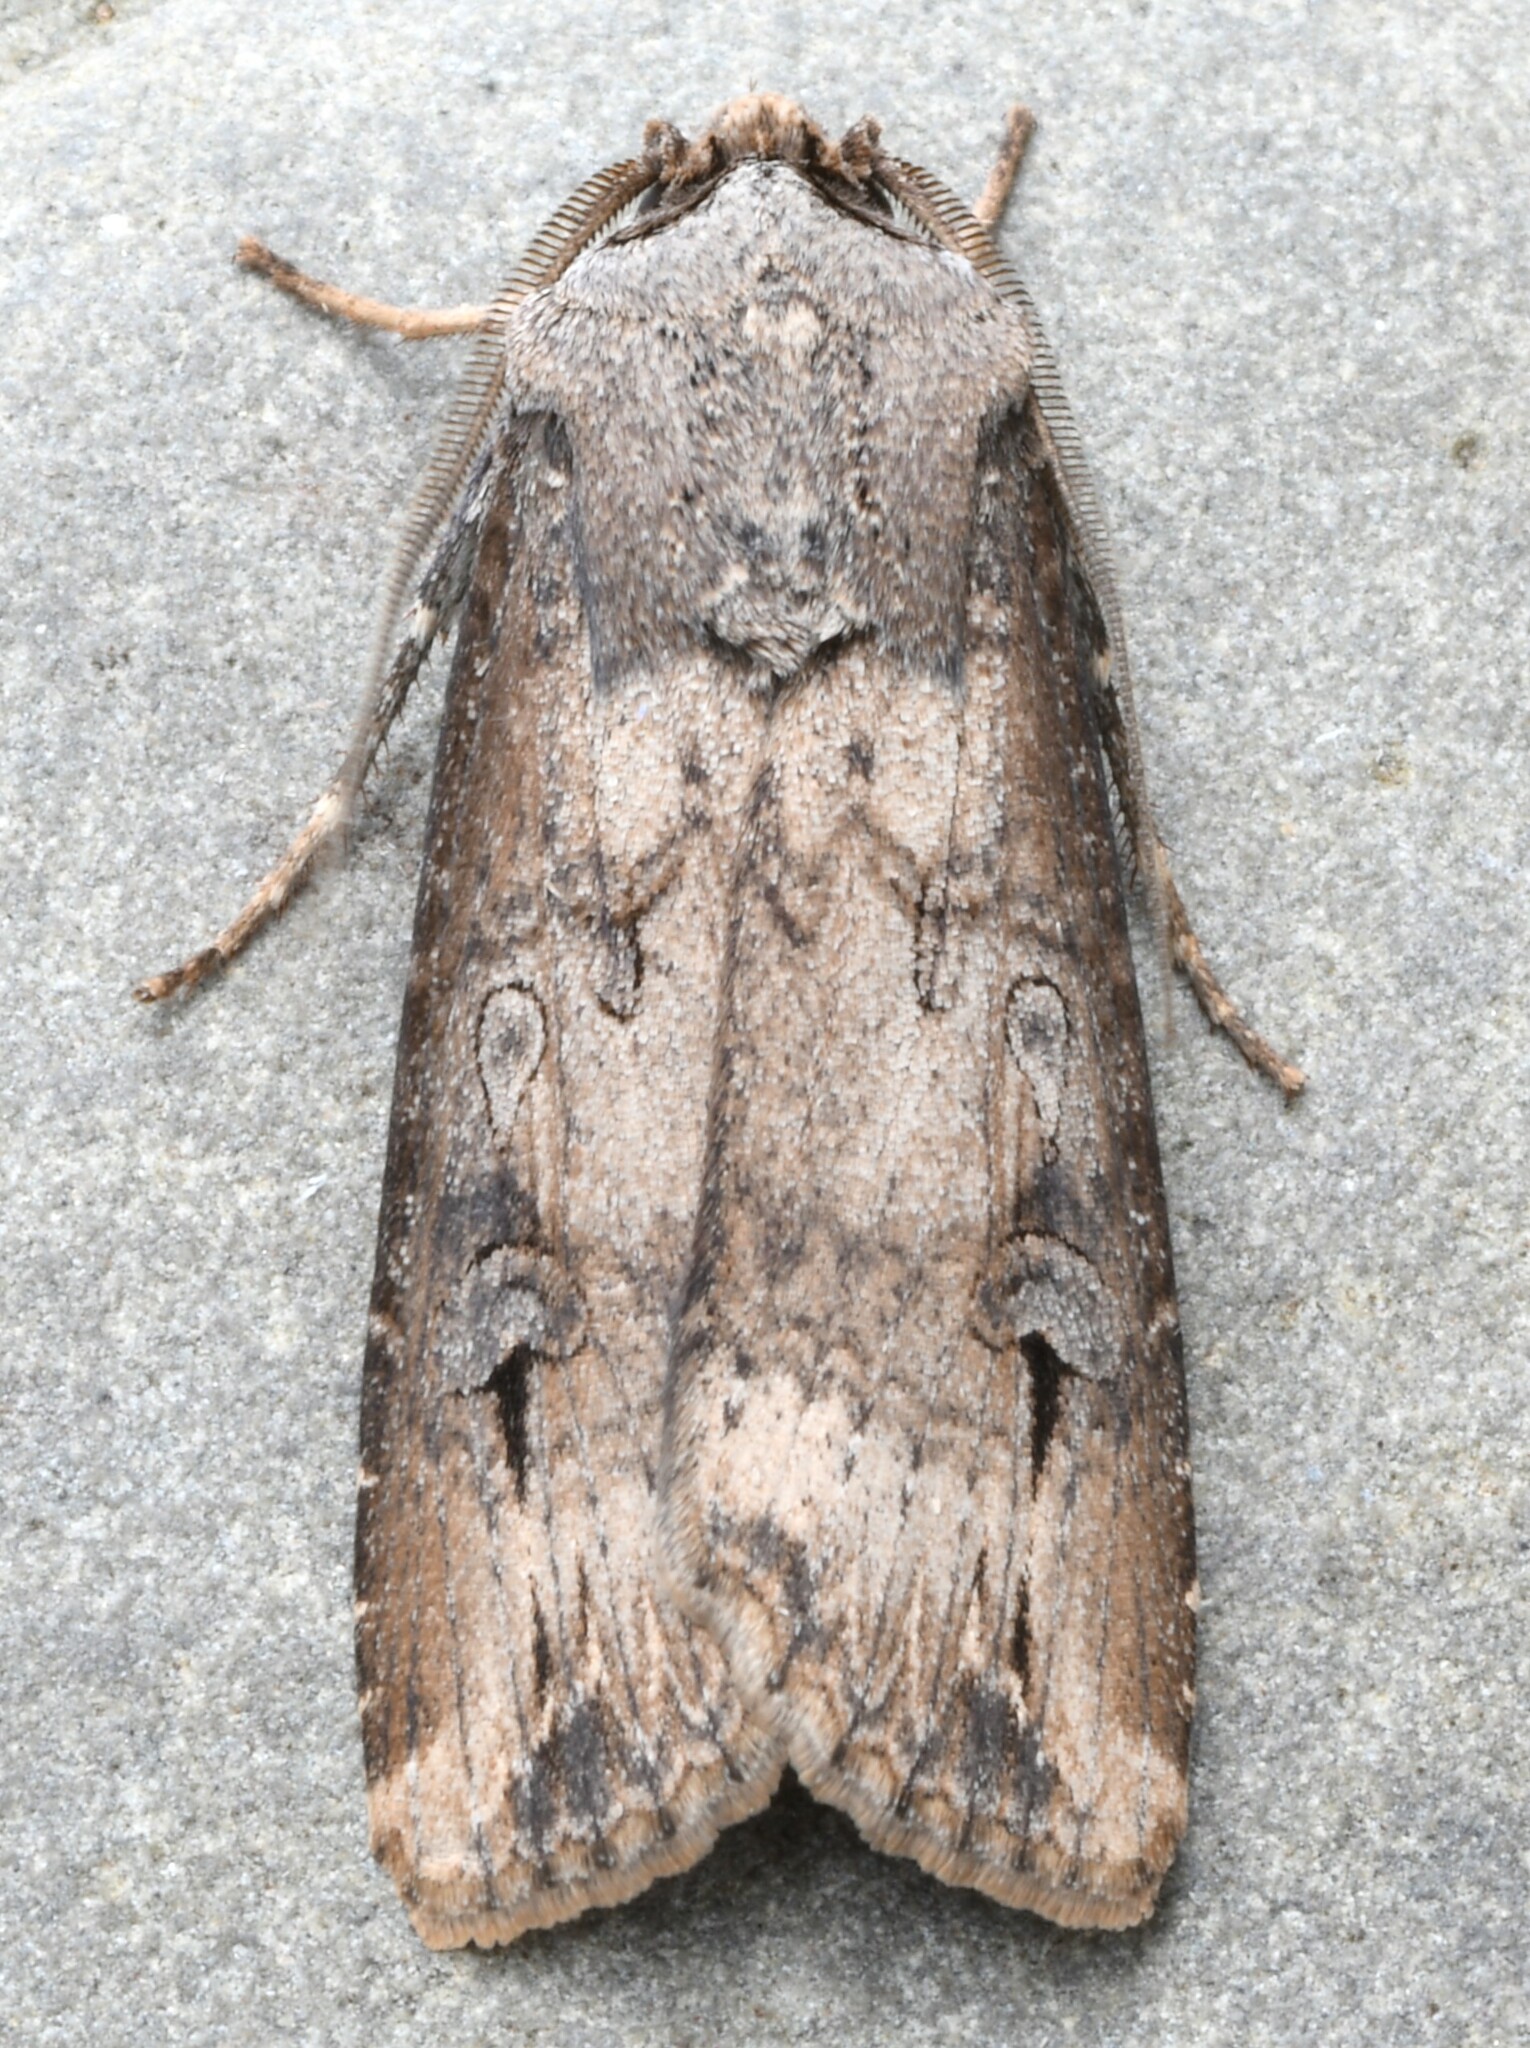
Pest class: cutworms